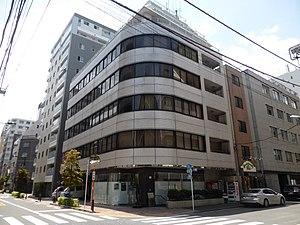
Voici les représentations diplomatiques des Samoa à l'étranger. Les plus récentes datent de janvier 2009, lorsque les Samoa ouvrirent des ambassades en Chine et au Japon.